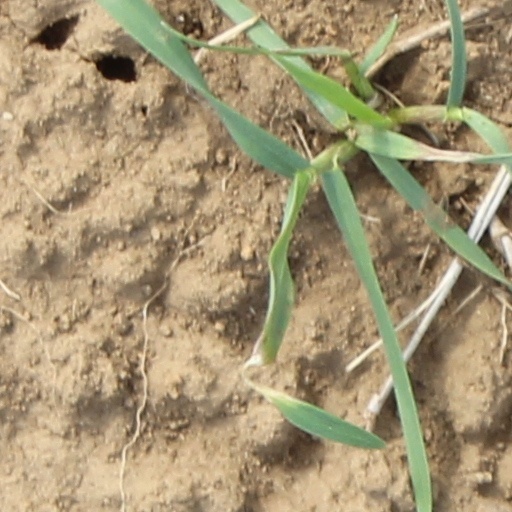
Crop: wheat